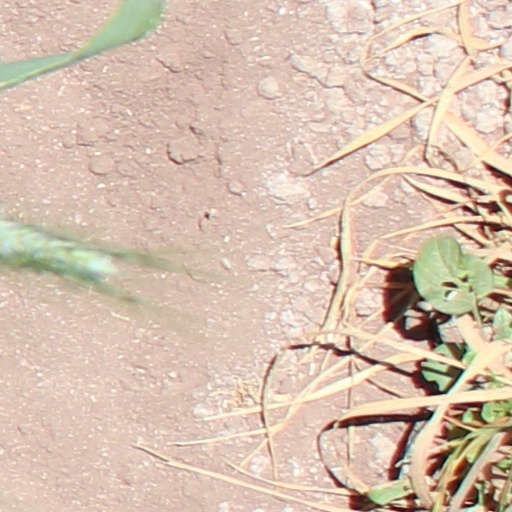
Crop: wheat